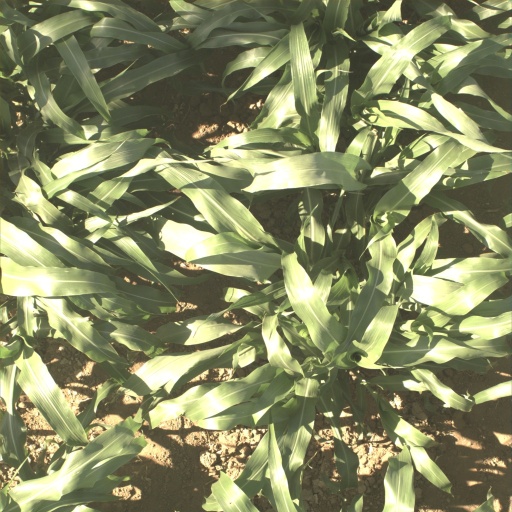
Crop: sorghum